Shibpur

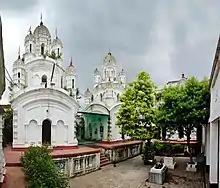
Char Mandir, Kazipara

Batai Chandi Temple (considered an avatar of Goddess Kali) and Char Mandir are other notable places of Shibpur.